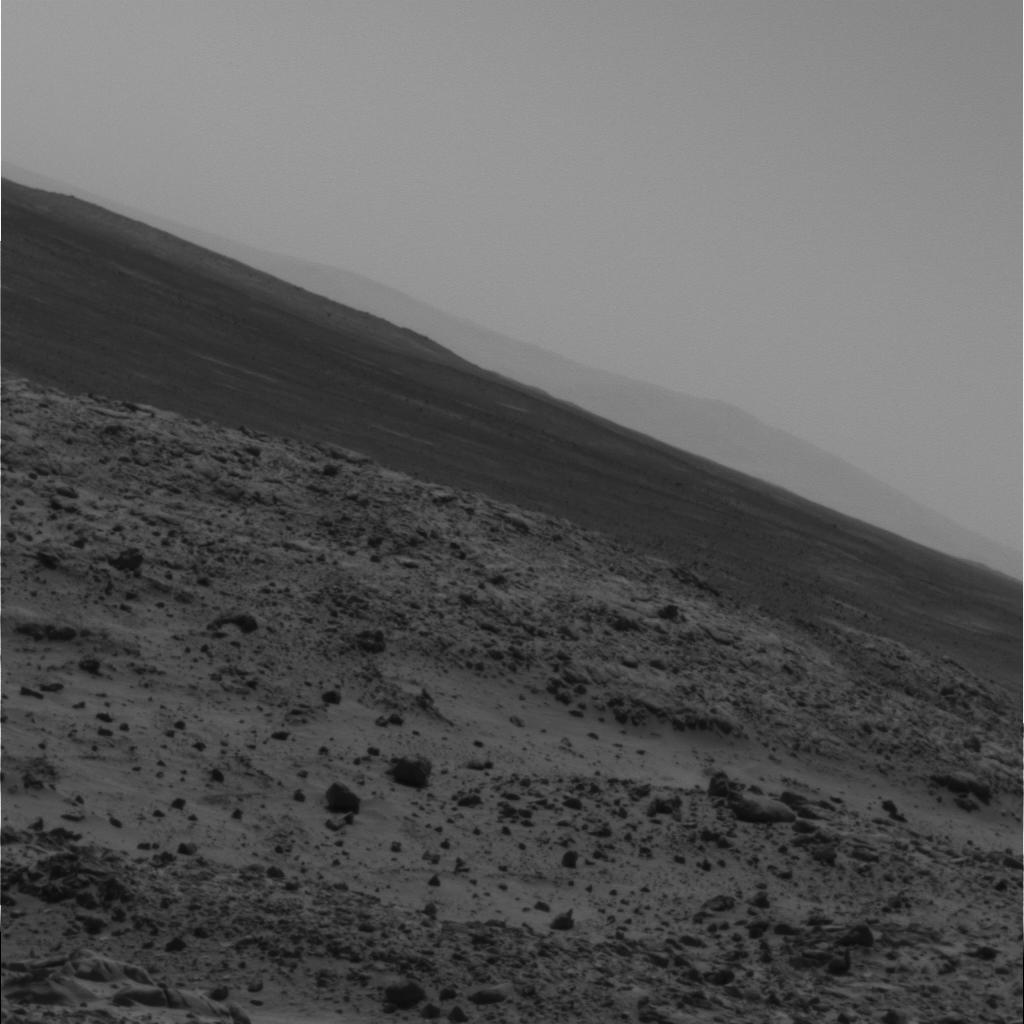
Surface features visible: Rock Outcrops, Float Rocks, Clasts, Soil, Distant Vista, Sky